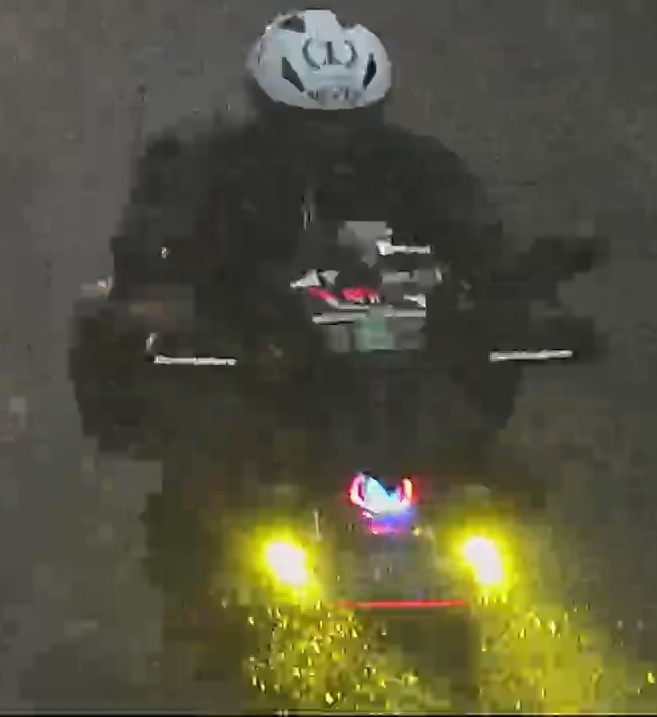
person-with-helmet: 1
person-without-helmet: 0